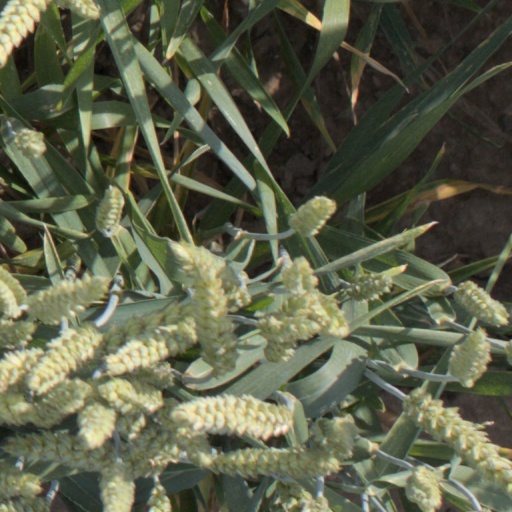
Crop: wheat